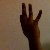
The image shows a hand gesture representing the number 9 in Indian Sign Language.